Speciesism

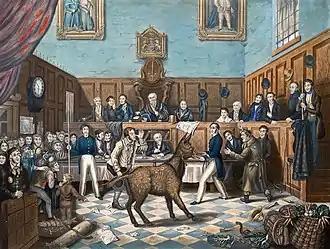
The Trial of Bill Burns (1838) in London showing Richard Martin (MP for Galway) in court with a donkey beaten by his owner, leading to Europe's first known conviction for animal cruelty

Philosopher Carl Cohen stated in 1986: "Speciesism is not merely plausible; it is essential for right conduct, because those who will not make the morally relevant distinctions among species are almost certain, in consequence, to misapprehend their true obligations." Cohen writes that racism and sexism are wrong because there are no relevant differences between the sexes or races. Between people and animals, he states, there are significant differences; his view is that animals do not qualify for Kantian personhood, and as such have no rights.